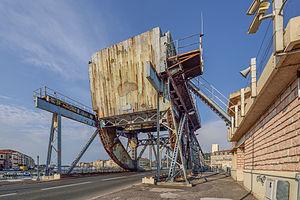
Le pont du Tivoli (pont à bascule), en position fermé, depuis le quai des Moulins. La partie centrale est le contrepoids. Construction du pont de 1949 à 1951 par les Établissements Daydé. Sète, Hérault, France.
Un pont basculant est un pont mobile dont le tablier peut se relever par rotation. L'exemple le plus célèbre de pont basculant est le Tower Bridge de Londres.